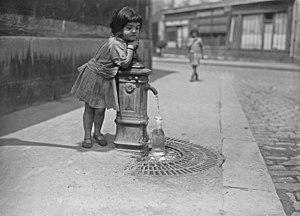
Une borne-fontaine est un équipement public et collectif qui fournit de l'eau à un village ou un quartier dans les endroits dont les habitations n'ont pas de connexion directe à l'eau. Au Québec, il a un sens particulier qui correspond à l'hydrant.